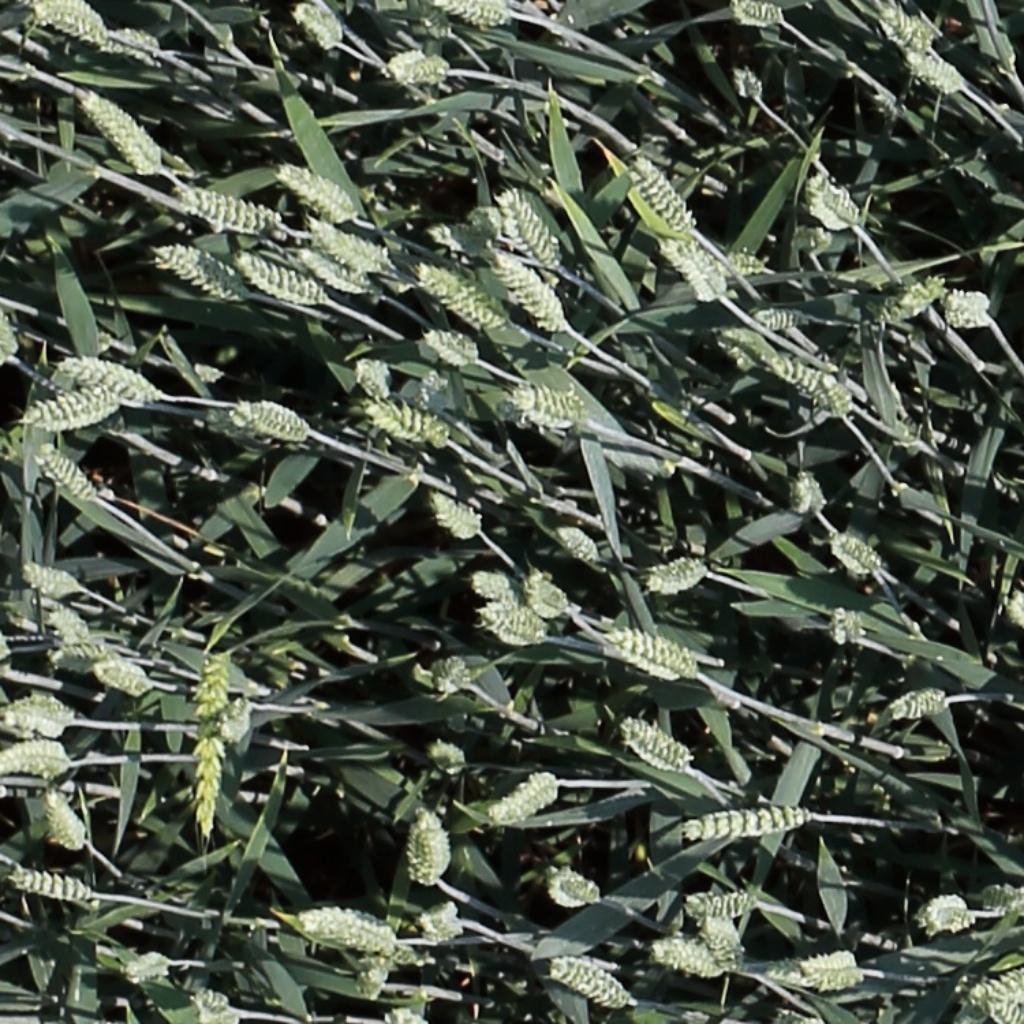
Country: Switzerland
Location: Usask
Wheat development stage: Filling